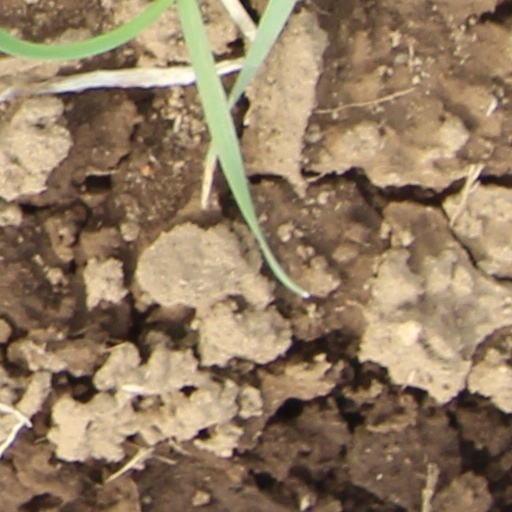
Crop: wheat